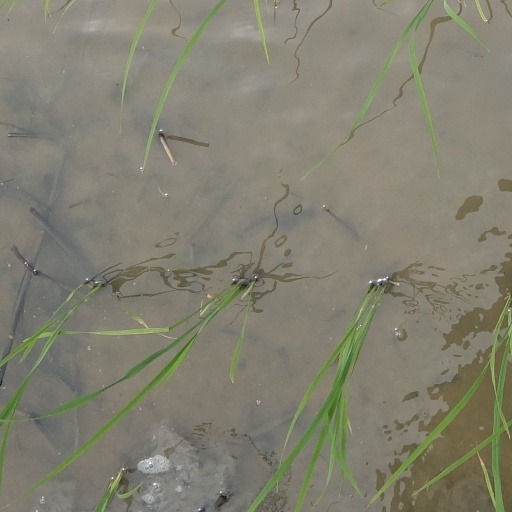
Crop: rice